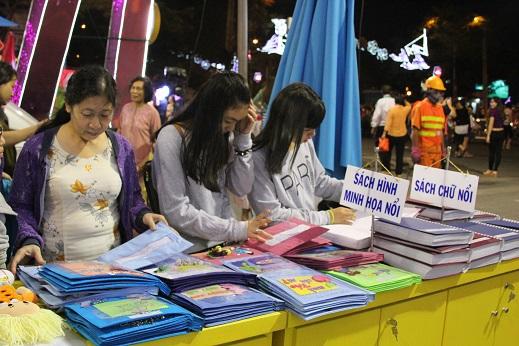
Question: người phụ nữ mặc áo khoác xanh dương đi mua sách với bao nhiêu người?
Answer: hai người